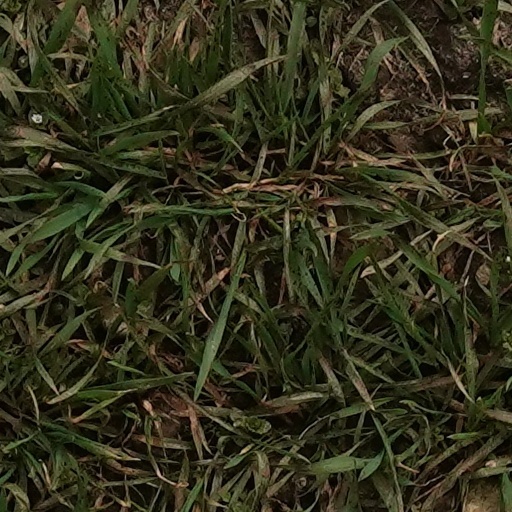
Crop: wheat